Stonyhurst College

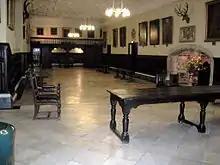
Top Refectory, today used for social functions

Stonyhurst College has one sister school in Penang, Malaysia, called Stonyhurst International School Penang.